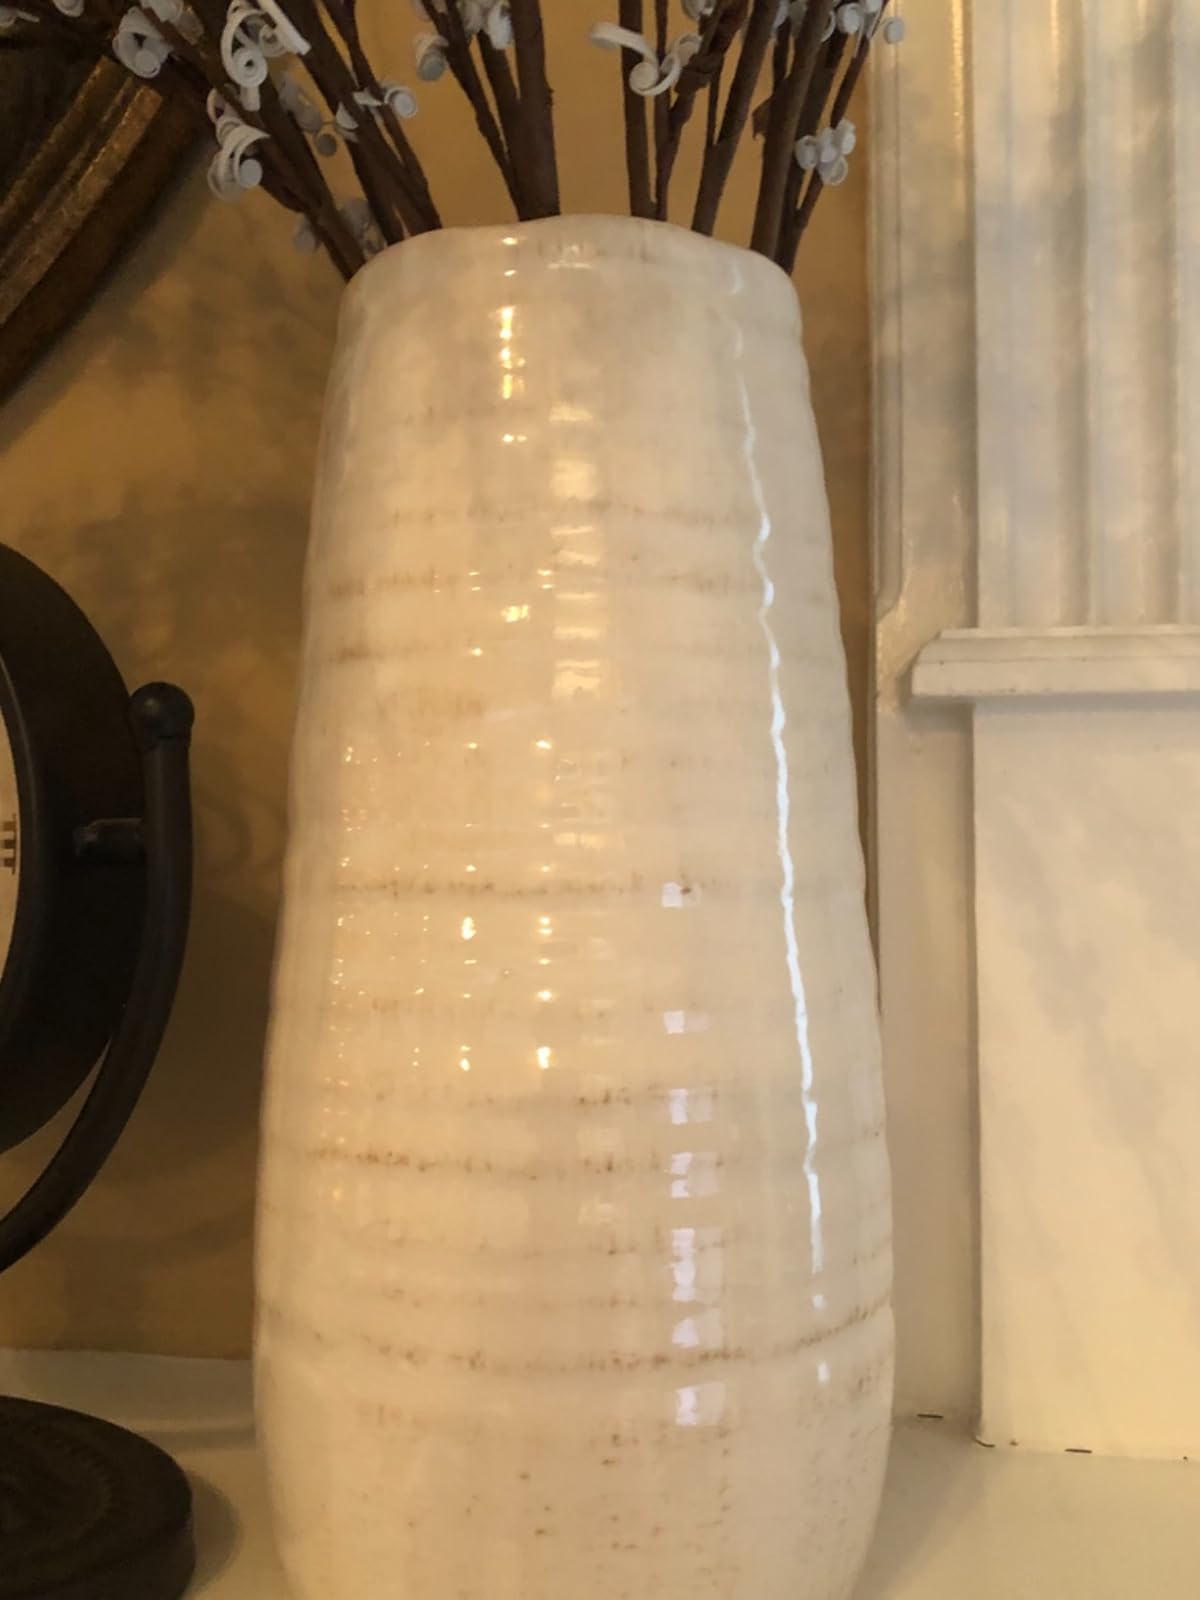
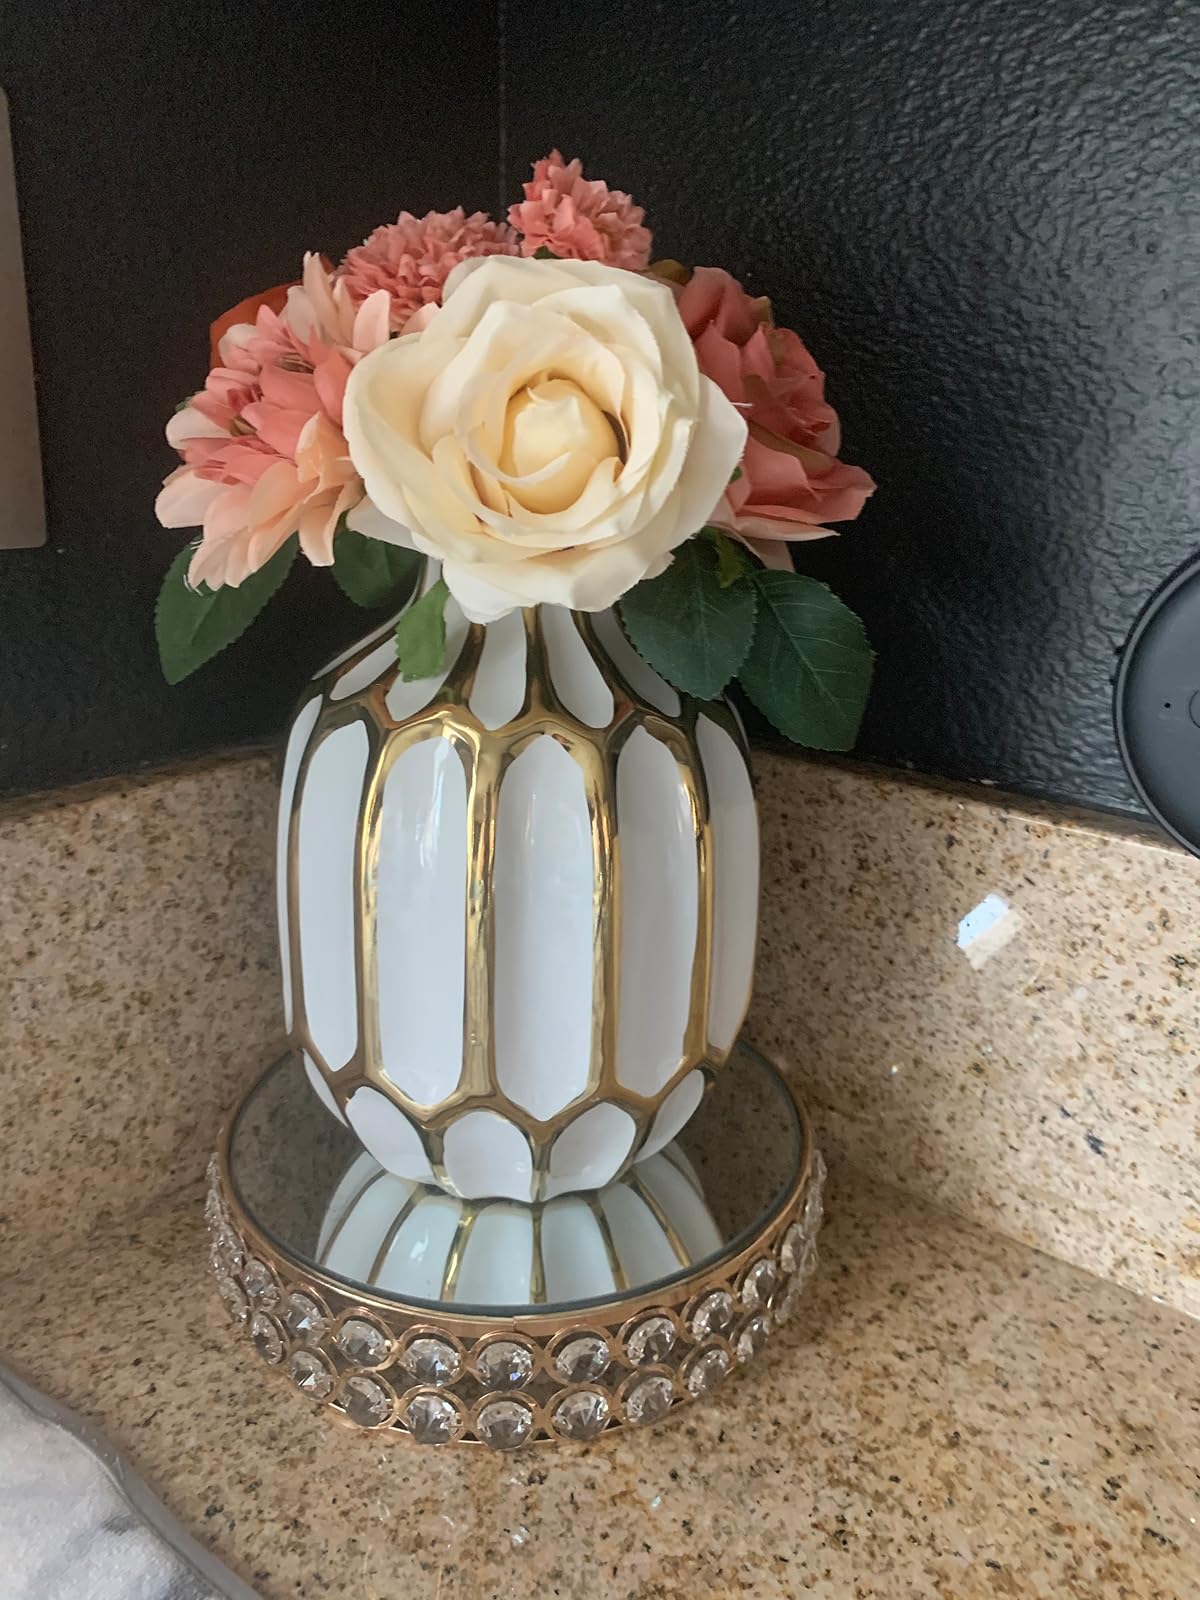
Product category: vase
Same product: no